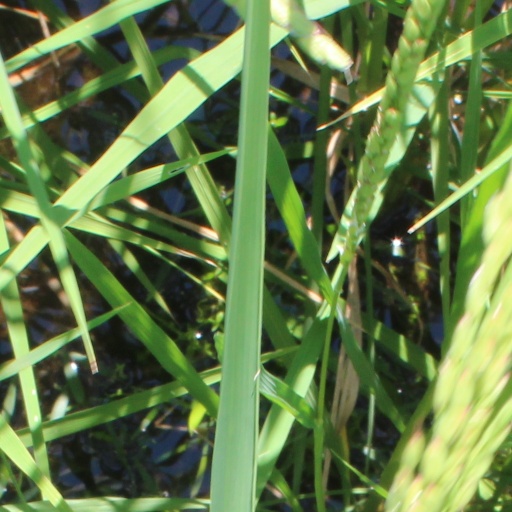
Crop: rice